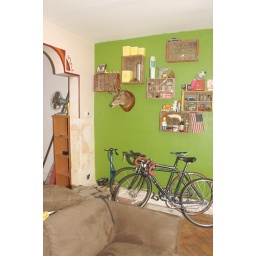
I had to make one wall in my house nice to keep myself sane.